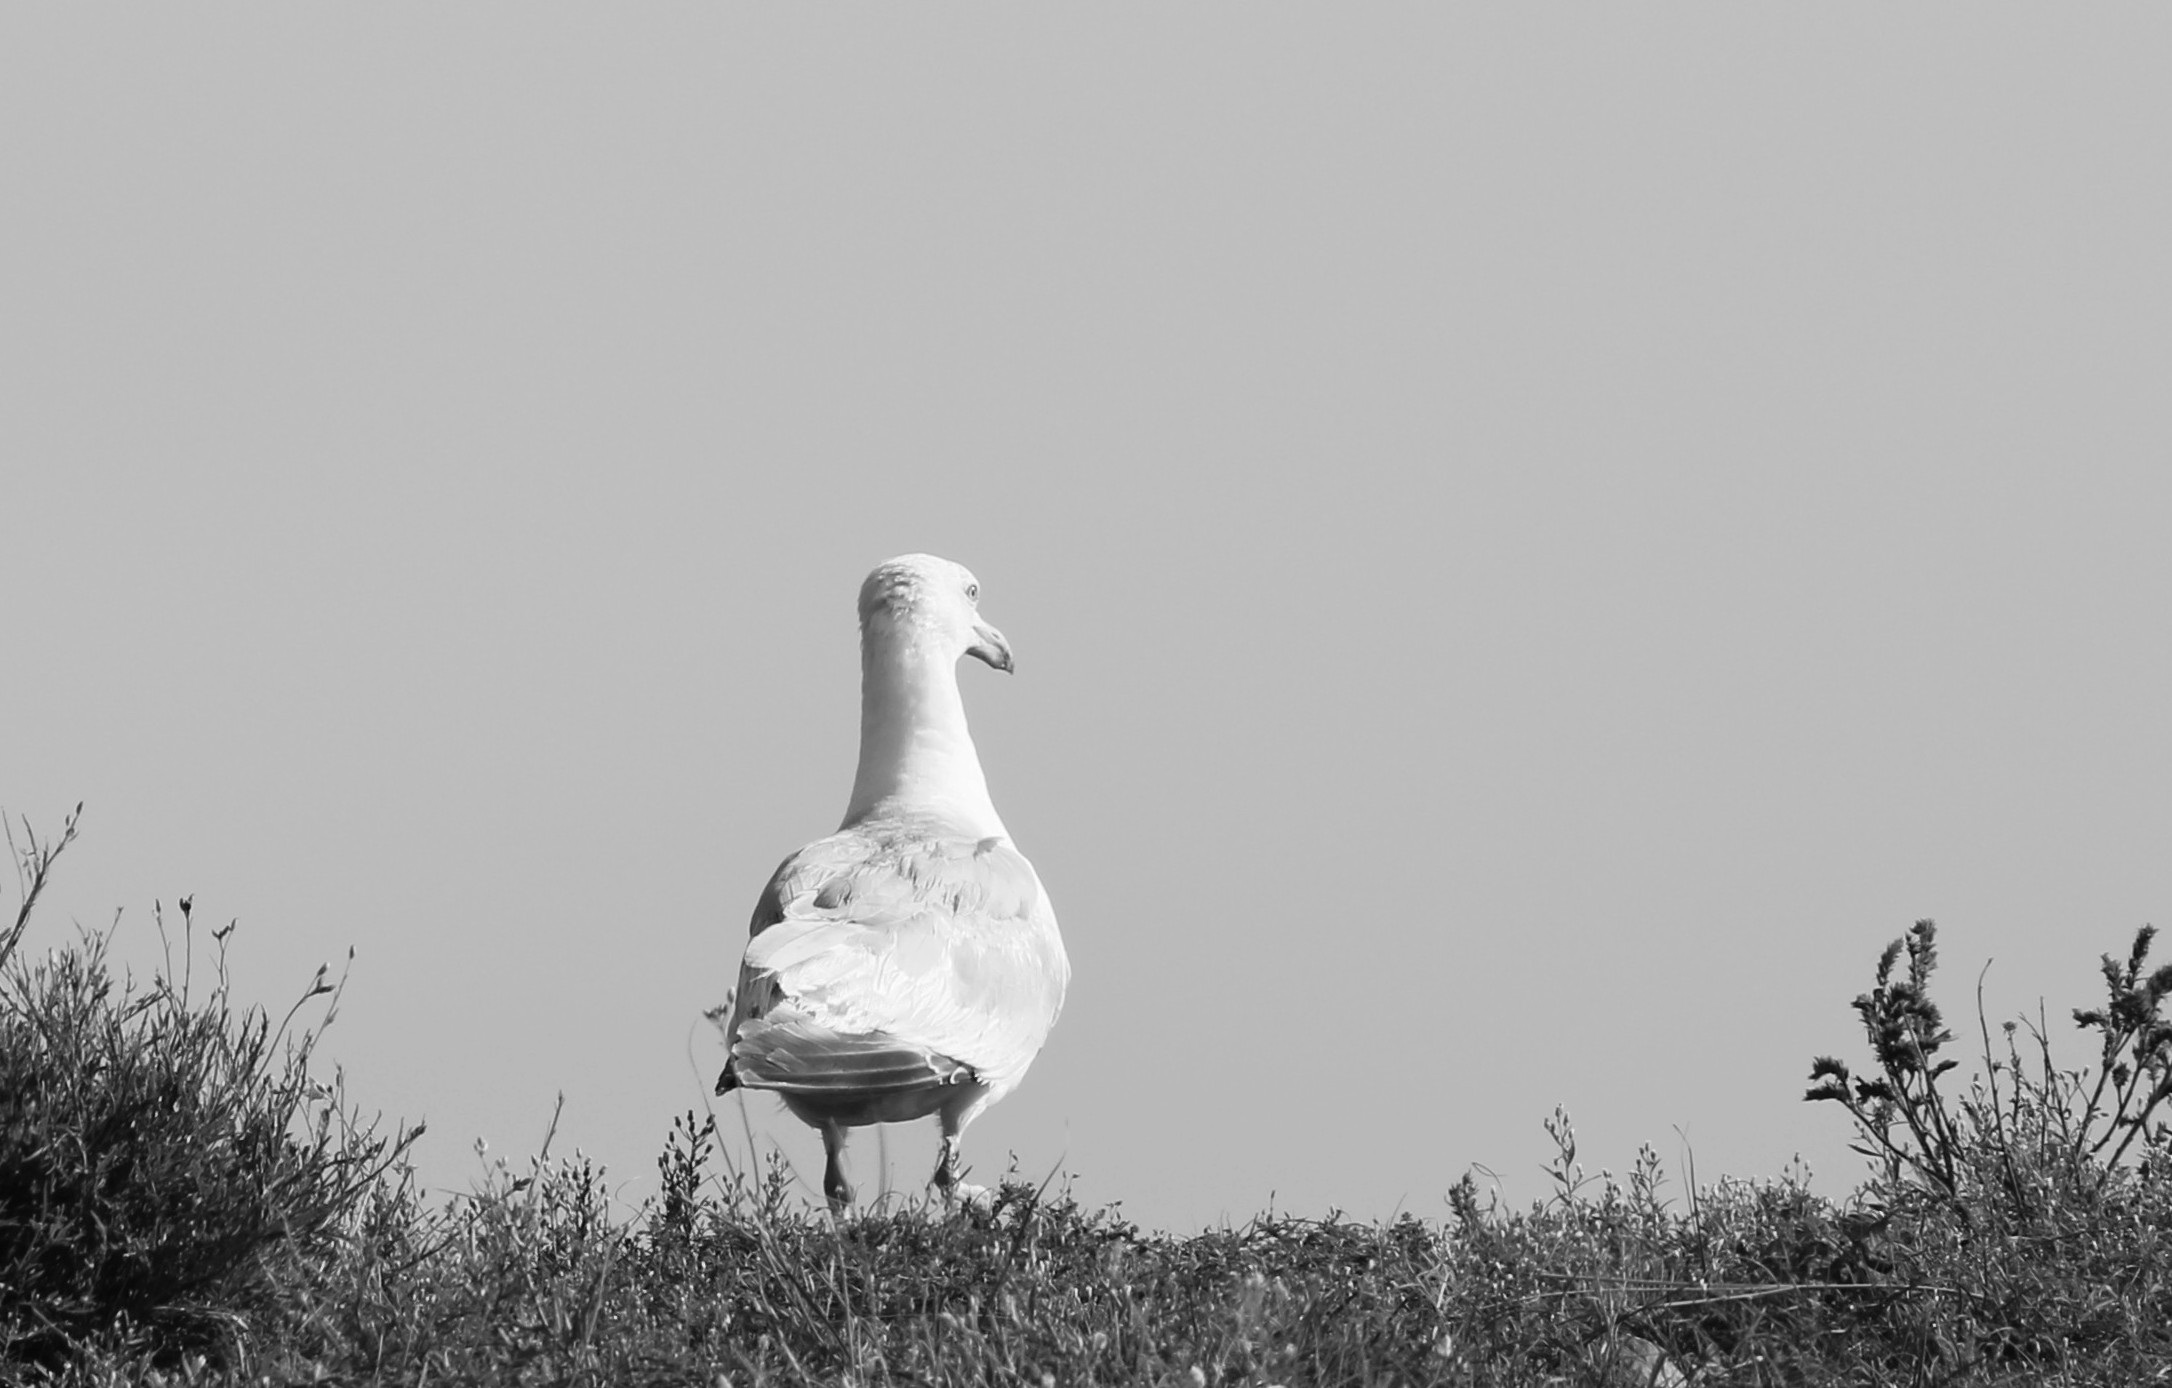
beach, sea, coast, bird, black and white, white, seabird, seagull, monochrome, fauna, stork, plumage, goose, vertebrate, water bird, monochrome photography, ciconiiformes